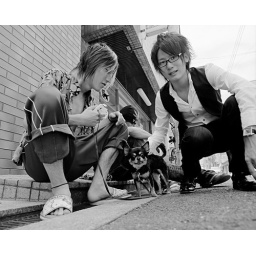
Hosts and their dog relaxing outside their apartment building in Shimanouchi.